Display typeface

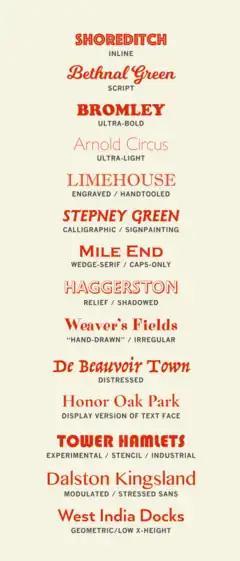
A number of common genres of display typeface

A display typeface is a typeface that is intended for use in display type (display copy) at large sizes for titles, headings, pull quotes, and other eye-catching elements, rather than for extended passages of body text.